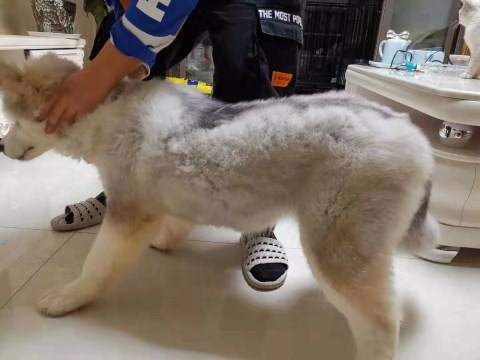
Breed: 1324-n000004-malamute